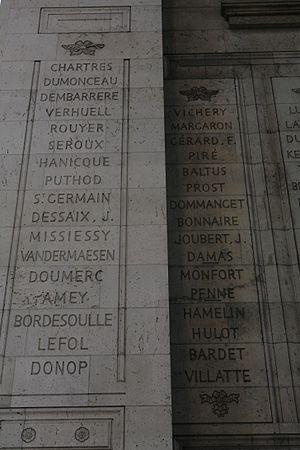
Marie François Rouyer, né le 2 mars 1765 à Vouxey dans les Vosges et mort le 10 août 1824 à Paris, est un général français de la Révolution et de l’Empire.
Jacques Pierre Louis Marie Joseph Puthod, né le 28 septembre 1769 à Bâgé-le-Châtel dans l'Ain et mort le 31 mars 1837 à Libourne, en Gironde, est un général français de la Révolution et de l’Empire.
Joseph-Antoine-René Joubert, né le 11 novembre 1772 à Angers et mort le 23 avril 1843 à Paris, est un général français de la Révolution et de l'Empire.
Jean-Baptiste Dommanget, né le 17 octobre 1769 à Possesse et mort le 10 février 1848 à Paris, est un général de brigade du Premier Empire.
Louis-Philippe Iᵉʳ, né le 6 octobre 1773 à Paris en France et mort le 26 août 1850 à Claremont au Royaume-Uni, est le dernier roi français. Il règne de 1830 à 1848 sur la France, avec le titre de « roi des Français ». Bien moins traditionaliste que ses prédécesseurs, il incarna un tournant majeur dans la conception et l'image de la royauté en France.
Antoine Louis Decrest de Saint-Germain, né le 8 décembre 1761 à Paris et mort le 4 octobre 1835 à Neuilly, est un général français de la Révolution et de l’Empire.
Étienne Tardif de Pommeroux, baron, puis comte de Bordesoulle, né le 4 avril 1771 à Luzeret et mort le 3 octobre 1837 à Fontaine-les-Corps-Nuds, est un général français de la Révolution et de l’Empire.
François-Pierre Joseph, baron Amey, né le 2 octobre 1768 à Sélestat, mort le 16 novembre 1850 à Strasbourg, est un général français de la Révolution et de l’Empire.
Lubin Martin Vandermaesen, né le 11 novembre 1766 à Versailles dans les Yvelines et mort le 1ᵉʳ septembre 1813 à Ascain, dans les Pyrénées-Atlantiques, est un général français de la Révolution et de l’Empire, blessé mortellement à Saint-Jean-de-Luz.
Charles Henri Ver-Huell ou Verhuell, né à Doetinchem le 11 février 1764 et mort le 25 octobre 1845 à Paris, est un amiral français d'origine néerlandaise.
Raymond Pierre Penne, né le 18 novembre 1770 à Coarraze dans les Pyrénées-Atlantiques et mort au combat le 19 juin 1815 à Bierges, en Belgique, est un général français de la Révolution et du Premier Empire.
Jean Nicolasn baron de Seroux de Fay, né le 3 décembre 1742 à Paris, mort le 5 septembre 1822 à Compiègne, est un général français